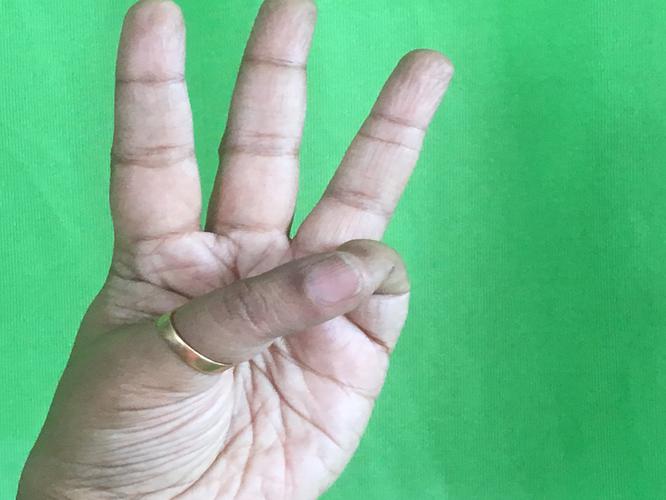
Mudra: Trishulam
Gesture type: single_hand